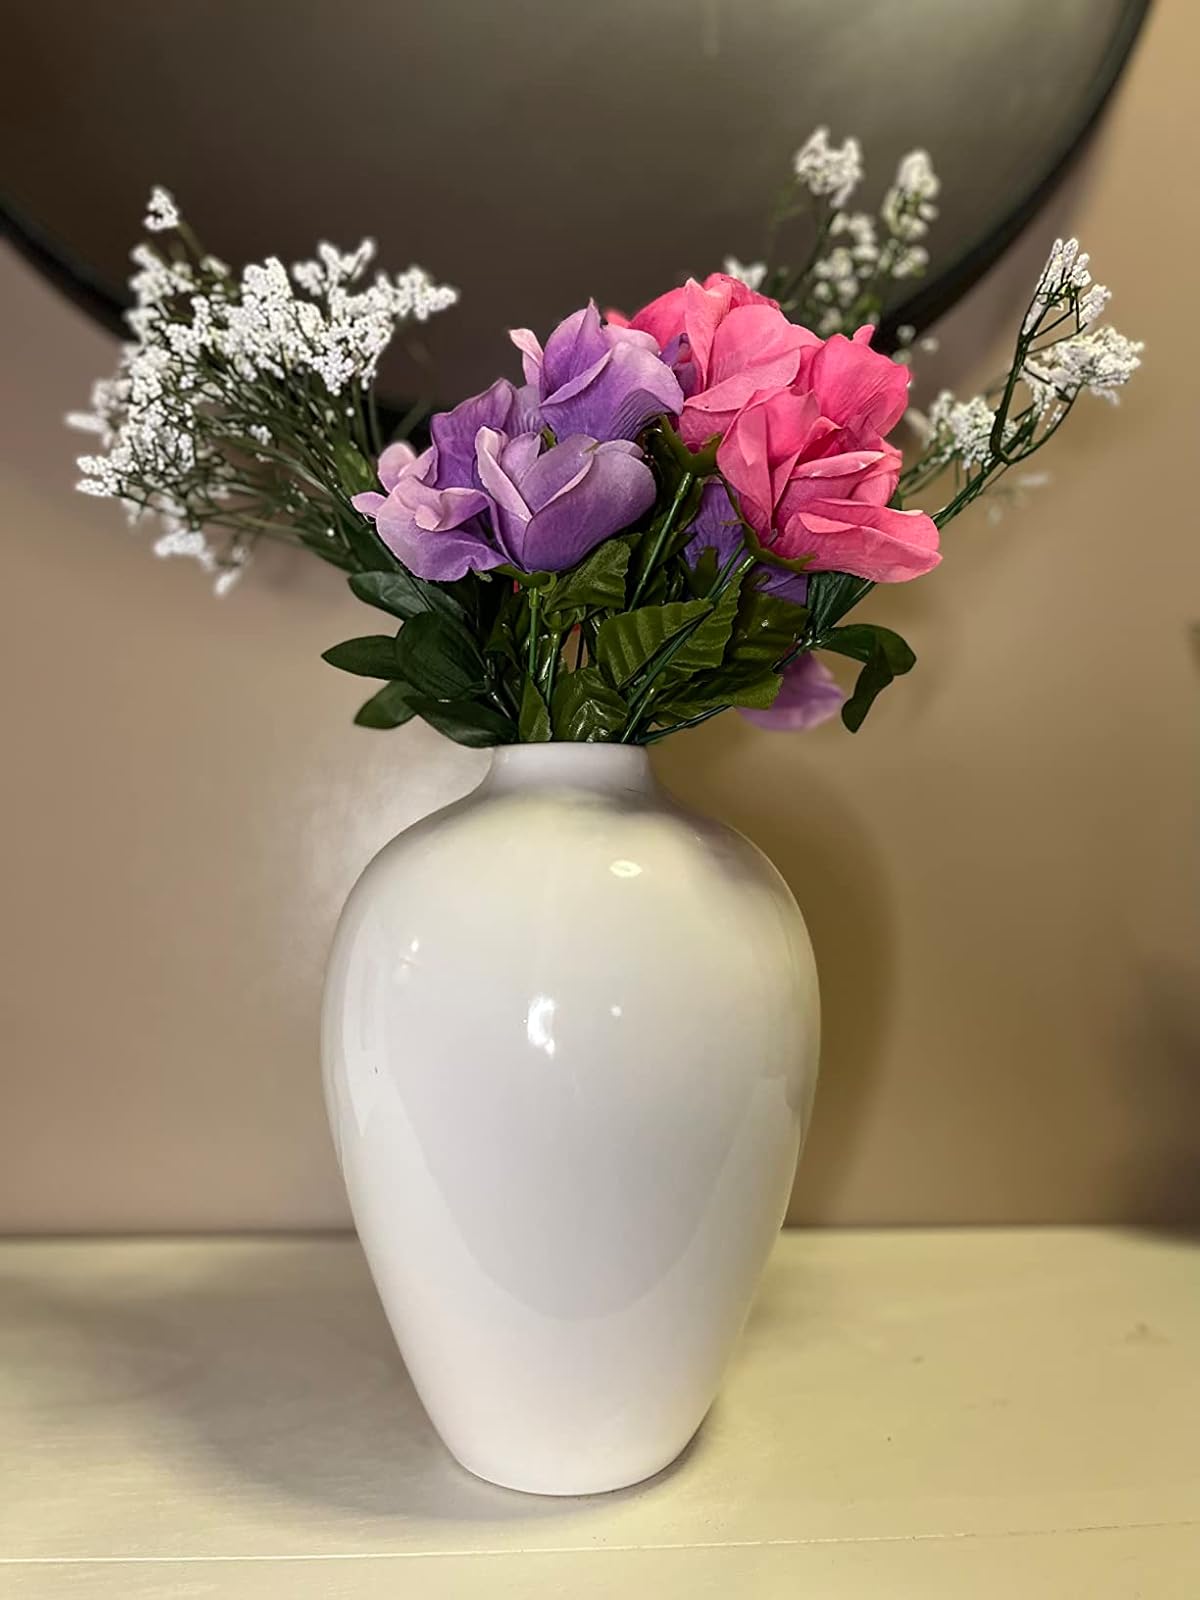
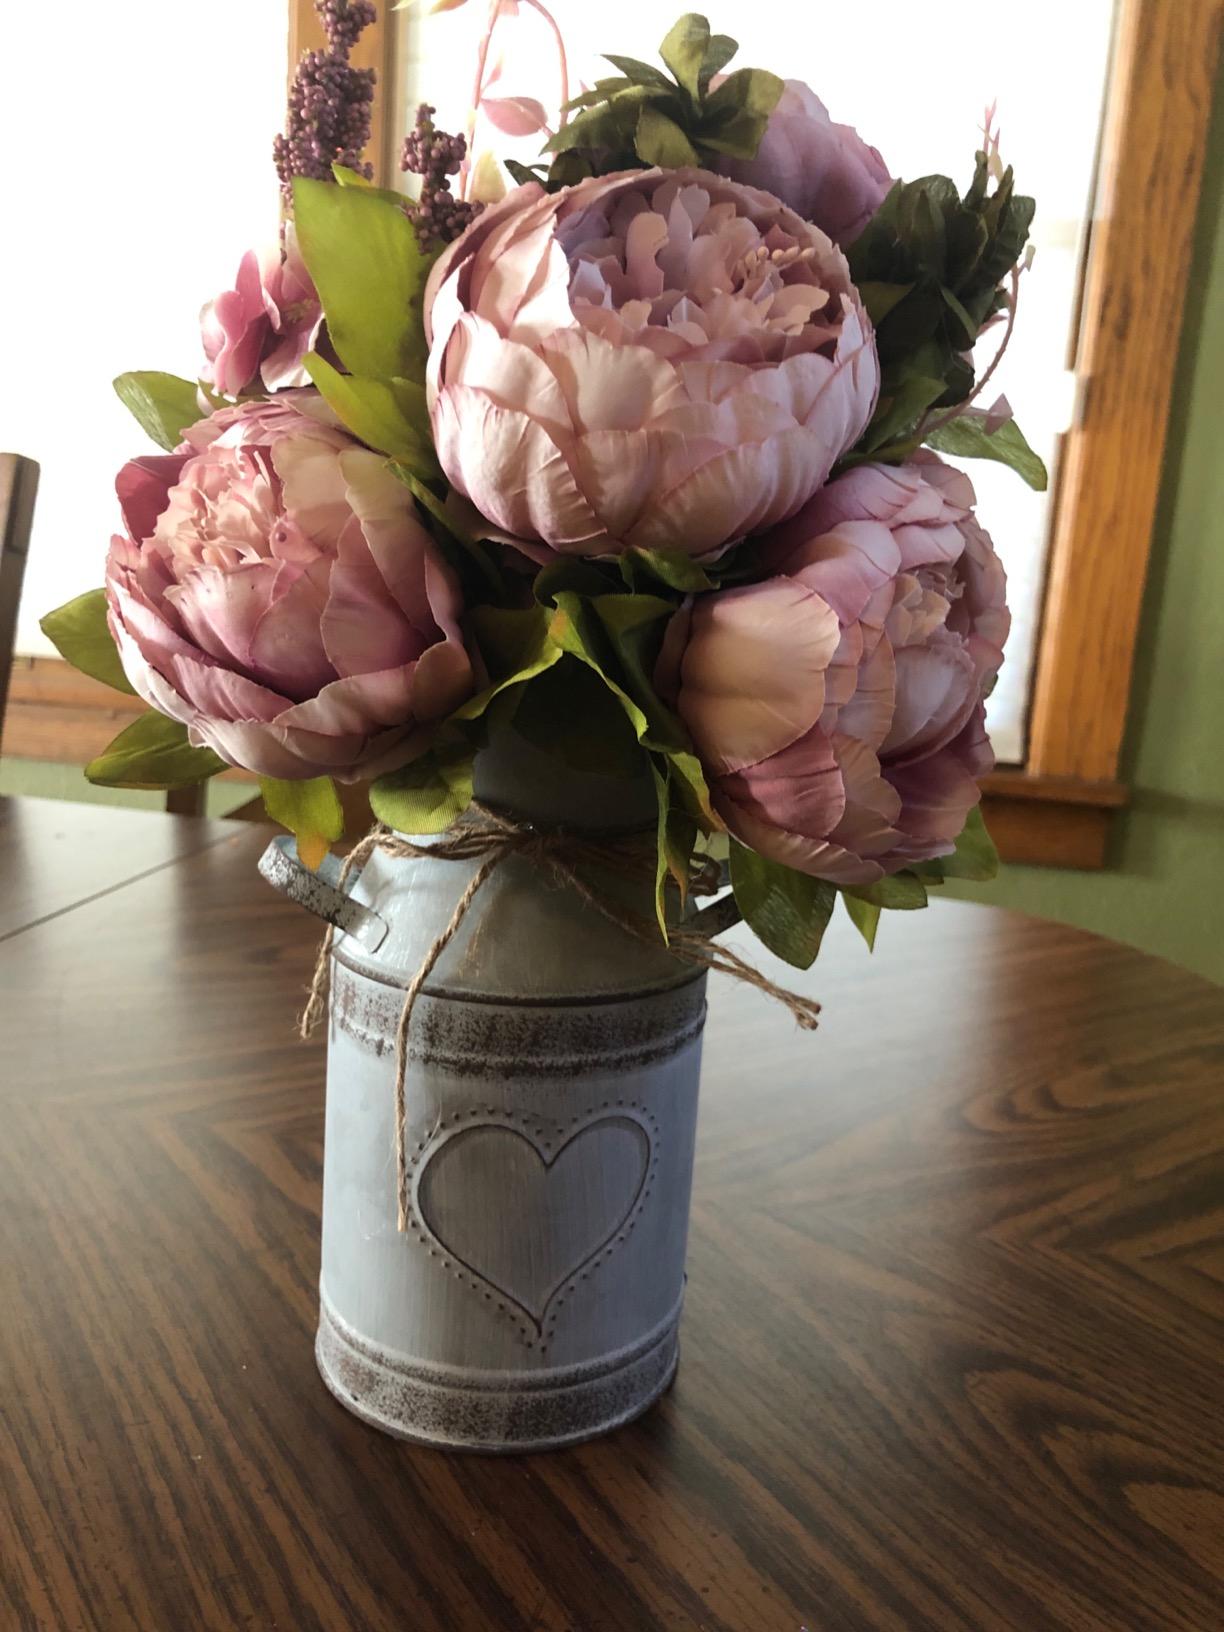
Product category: vase
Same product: no